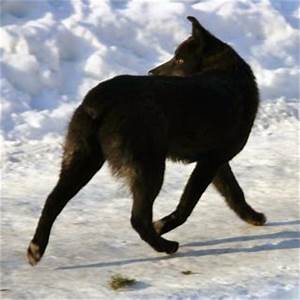
Label: dog